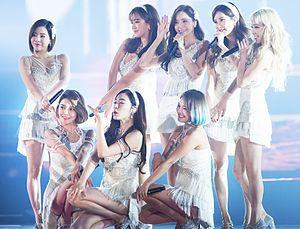
Cet article est la liste des récompenses et des nominations de Girls' Generation.
Girls' Generation est un girl group sud-coréen formé par SM Entertainment en 2007 et composé de neuf membres. Depuis 2012, il existe un sous-groupe constitué de Taeyeon, Tiffany et Seohyun : Girls' Generation-TTS. Et en 2018, un deuxième sous-groupe composé de Taeyeon, Sunny, Yuri, Hyoyeon et Yoona débute sous le nom de Girls' Generation-Oh!GG.